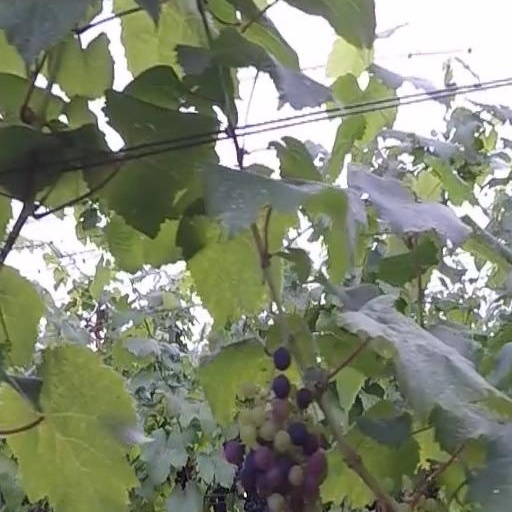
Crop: grape